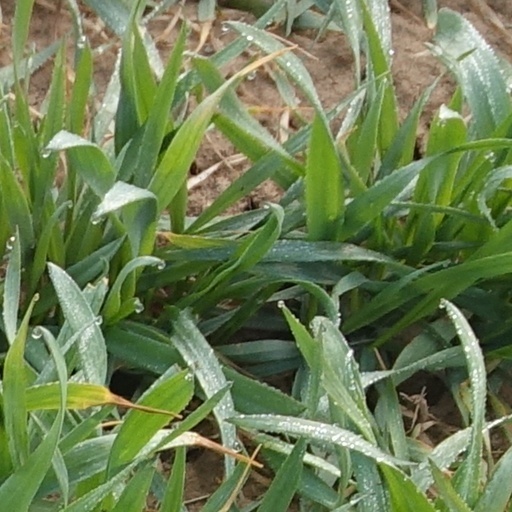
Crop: wheat